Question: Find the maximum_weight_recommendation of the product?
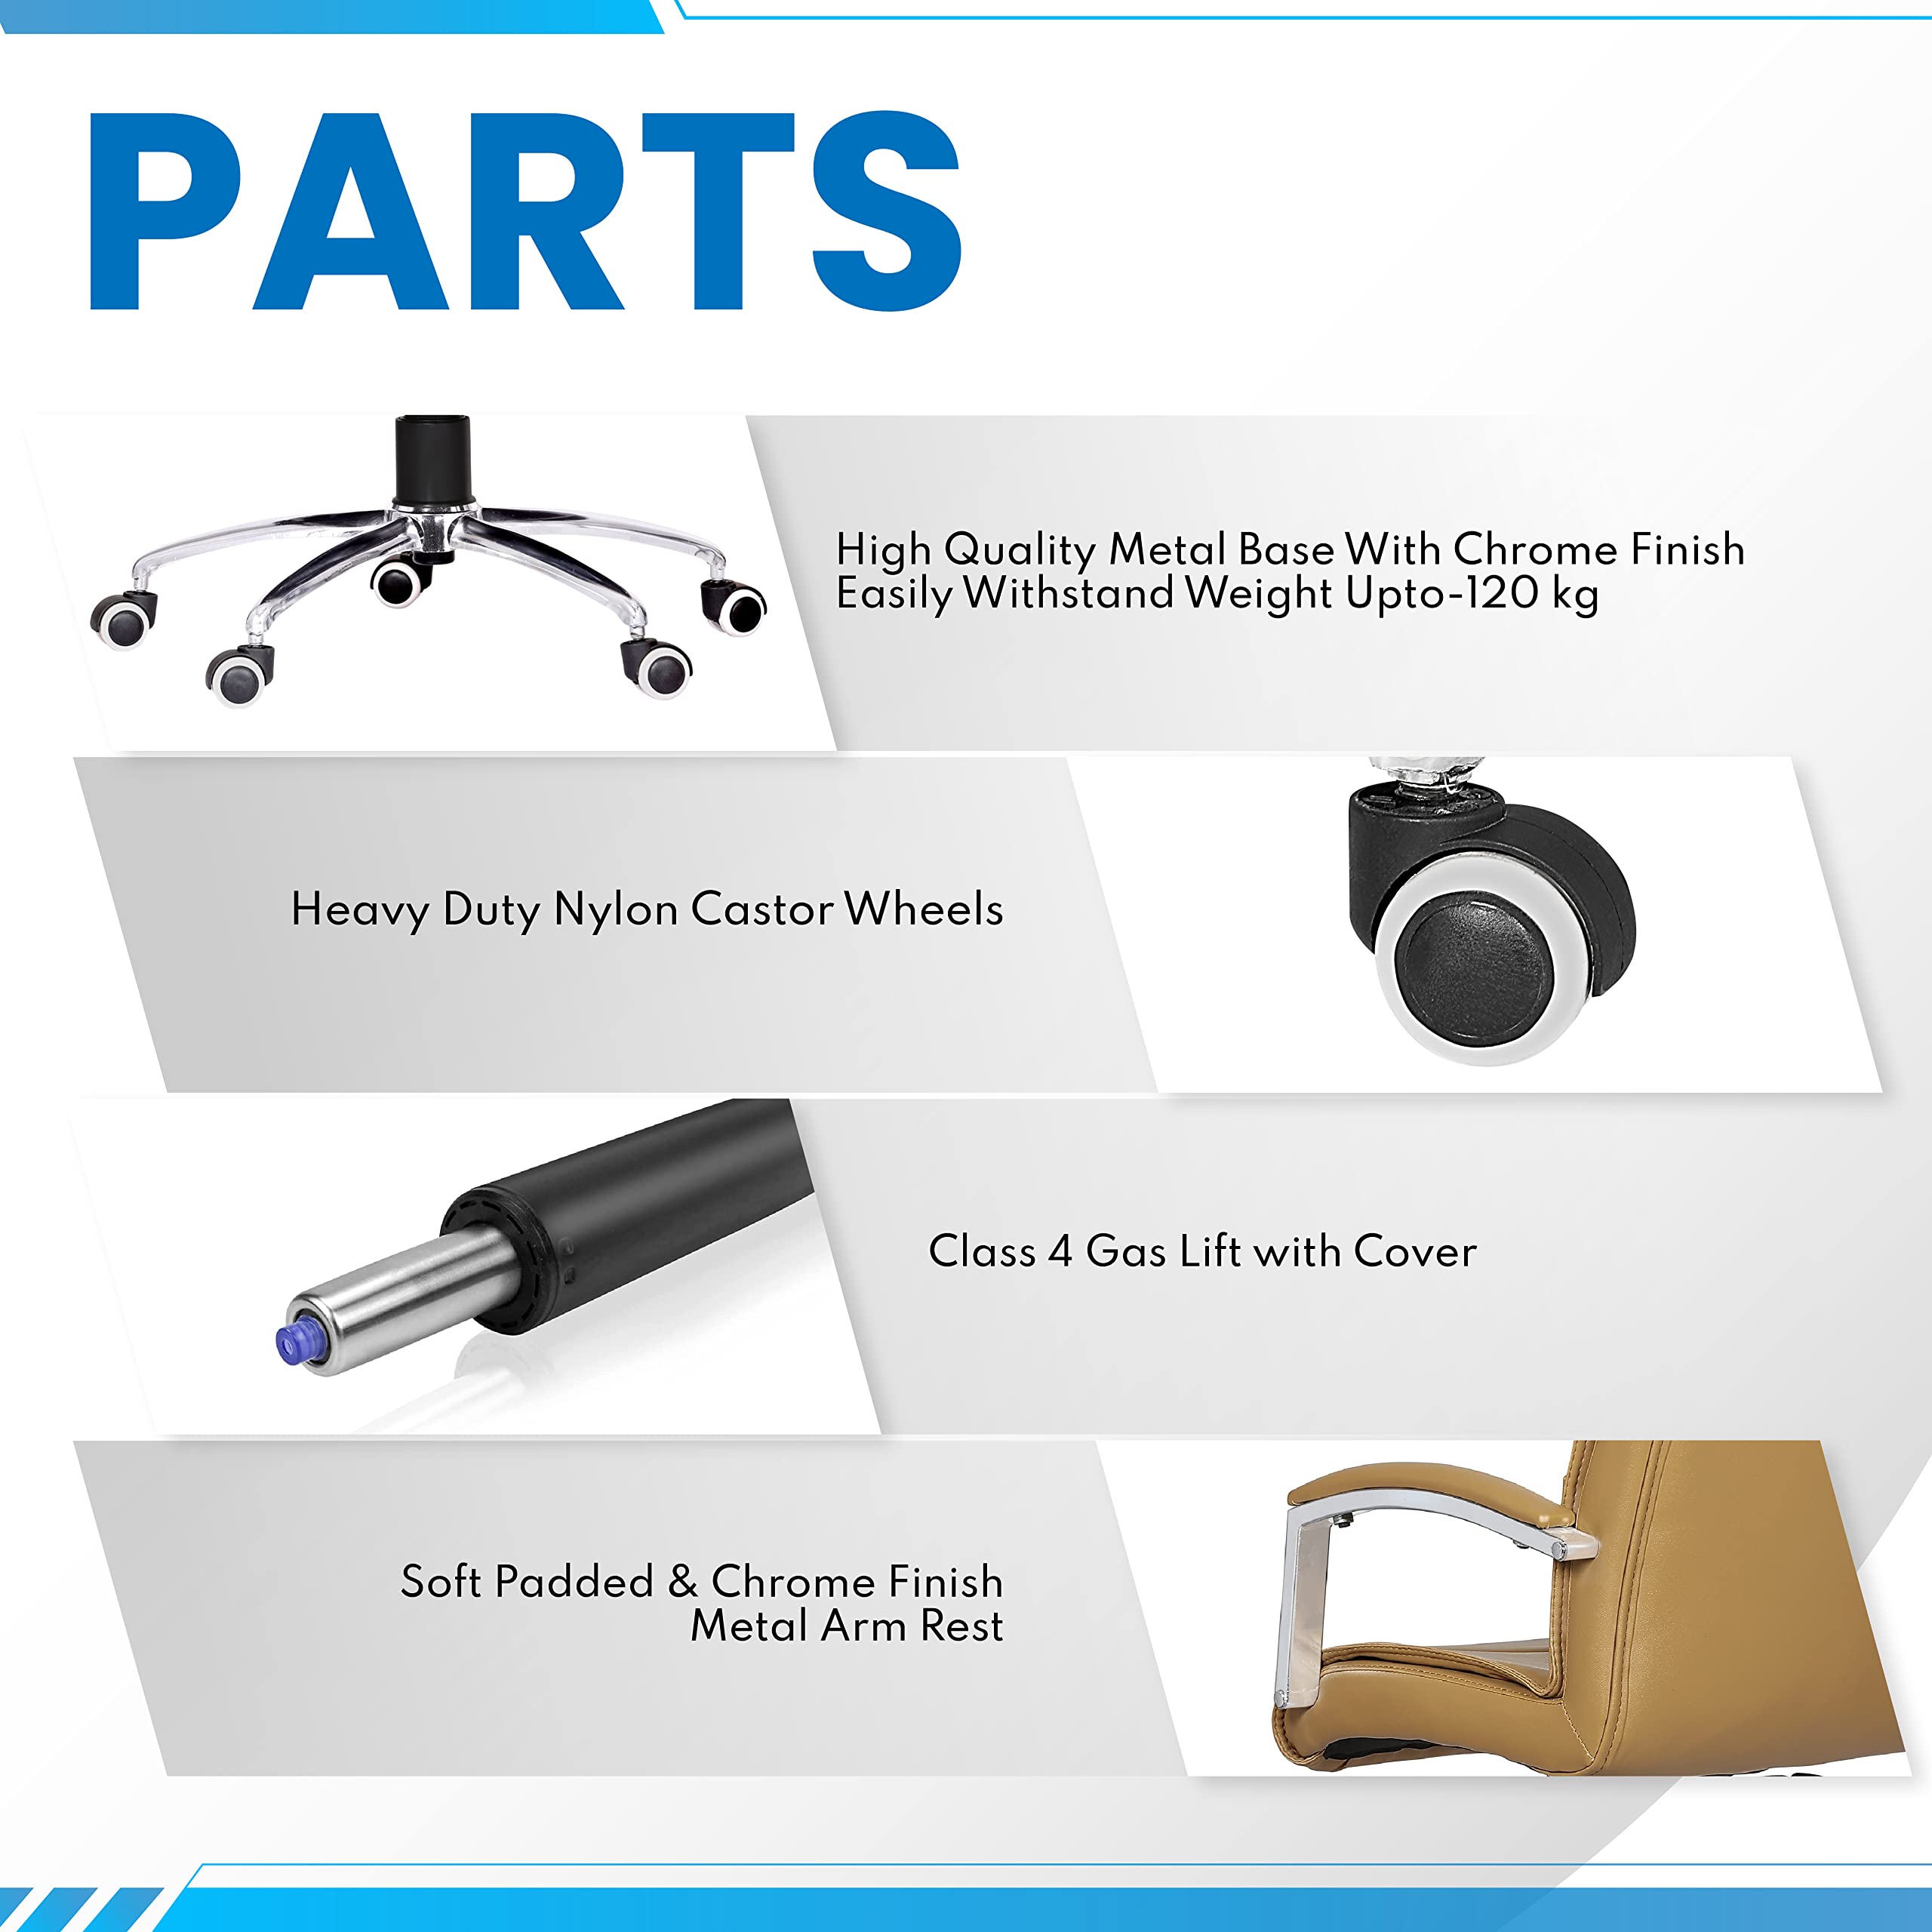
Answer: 120 kilogram